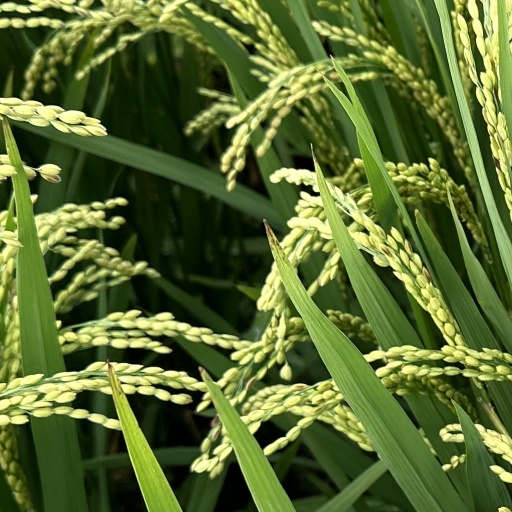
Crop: rice